Airbus A320 family

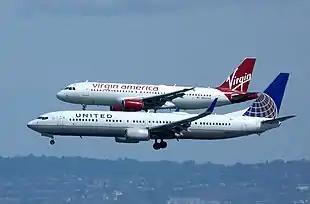
The main competition of the A320 family (background) is the Boeing 737 Next Generation (foreground).

The Airbus A320 family are low-wing cantilever monoplanes with a conventional empennage with a single vertical stabiliser and rudder. Its wing sweep is 25 degrees. Compared to other airliners of the same class, the A320 features a wider single-aisle cabin of outside diameter, compared to the of the Boeing 737 or 757, and larger overhead bins. Its cargo hold can accommodate unit load device containers.